Princeton University eating clubs

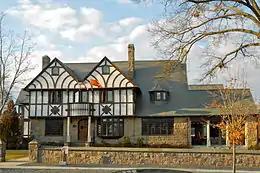
Tiger Inn

In 1979, undergraduate Sally Frank filed suit against then all-male clubs Ivy Club, Cottage Club, and Tiger Inn for sex discrimination. While Cottage chose to coeducate during the intervening years, Ivy Club and Tiger Inn were forced to become co-ed organizations in 1991, 22 years after Princeton first admitted female students, after their appeal to the Supreme Court regarding Frank's lawsuit was denied.